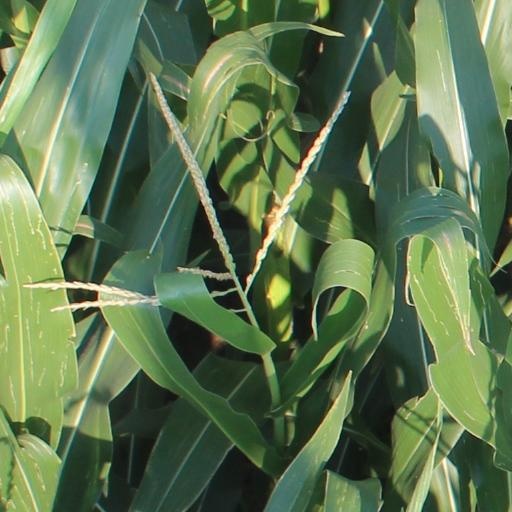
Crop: maize; corn